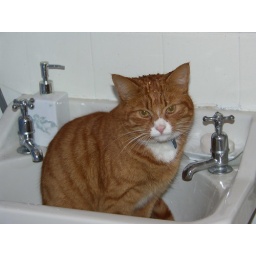
I have just got home to find Barkley in the bathroom sink drinking from the tap.